Hausvogteiplatz (Berlin U-Bahn)

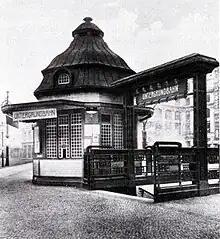
Entrance, 1908

The station, designed by Alfred Grenander, opened on 1 October 1908 with Berlin's second U-Bahn line, running from Potsdamer Platz on the initial "Stammstrecke" route to Spittelmarkt. During an air raid on 3 February 1945 it was devastated by a direct bomb hit and could not be reopened until 1950.